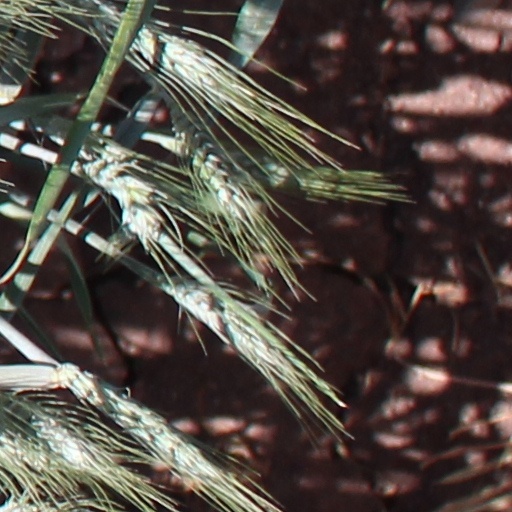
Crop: wheat